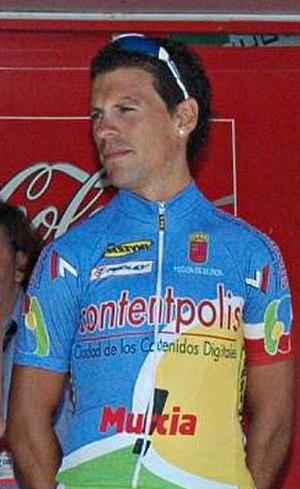
Manuel Vázquez Hueso, né le 31 mars 1981 à Churriana, est un coureur cycliste espagnol. Professionnel de 2006 à avril 2010, il est suspendu deux ans entre avril 2010 et avril 2012. Il met un terme à sa carrière après cette suspension.